Acorna's Search

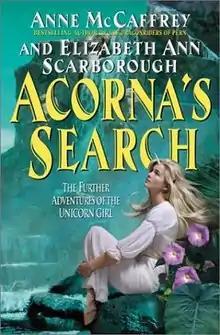
First edition

Acorna's Search (2001) is a science fantasy novel by American writers Anne McCaffrey and Elizabeth Ann Scarborough. It is the fifth in the "Acorna Universe" series initiated by McCaffrey and Margaret Ball in "" (1997). "Search" was preceded by "Acorna's World" and followed by "Acorna's Rebels".